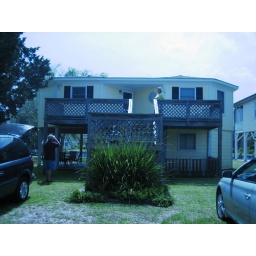
The beach house &amp;quot;Infinity&amp;quot; built in 1972